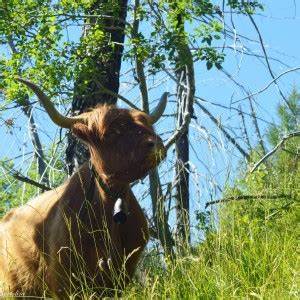
Label: cow